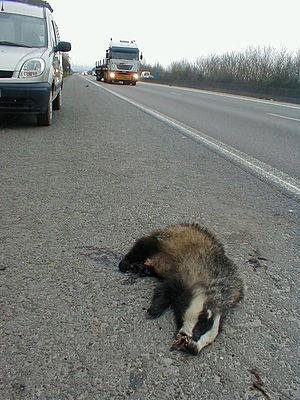
La mortalité animale sur les routes est la conséquence de collisions de la faune avec des véhicules. Elle concerne de nombreuses espèces : grands et petits mammifères, oiseaux, batraciens, insectes, etc. Les animaux sont souvent tués alors qu'ils sont en train de manger ou en cours de dispersion. C'est une menace importante pour la biodiversité.